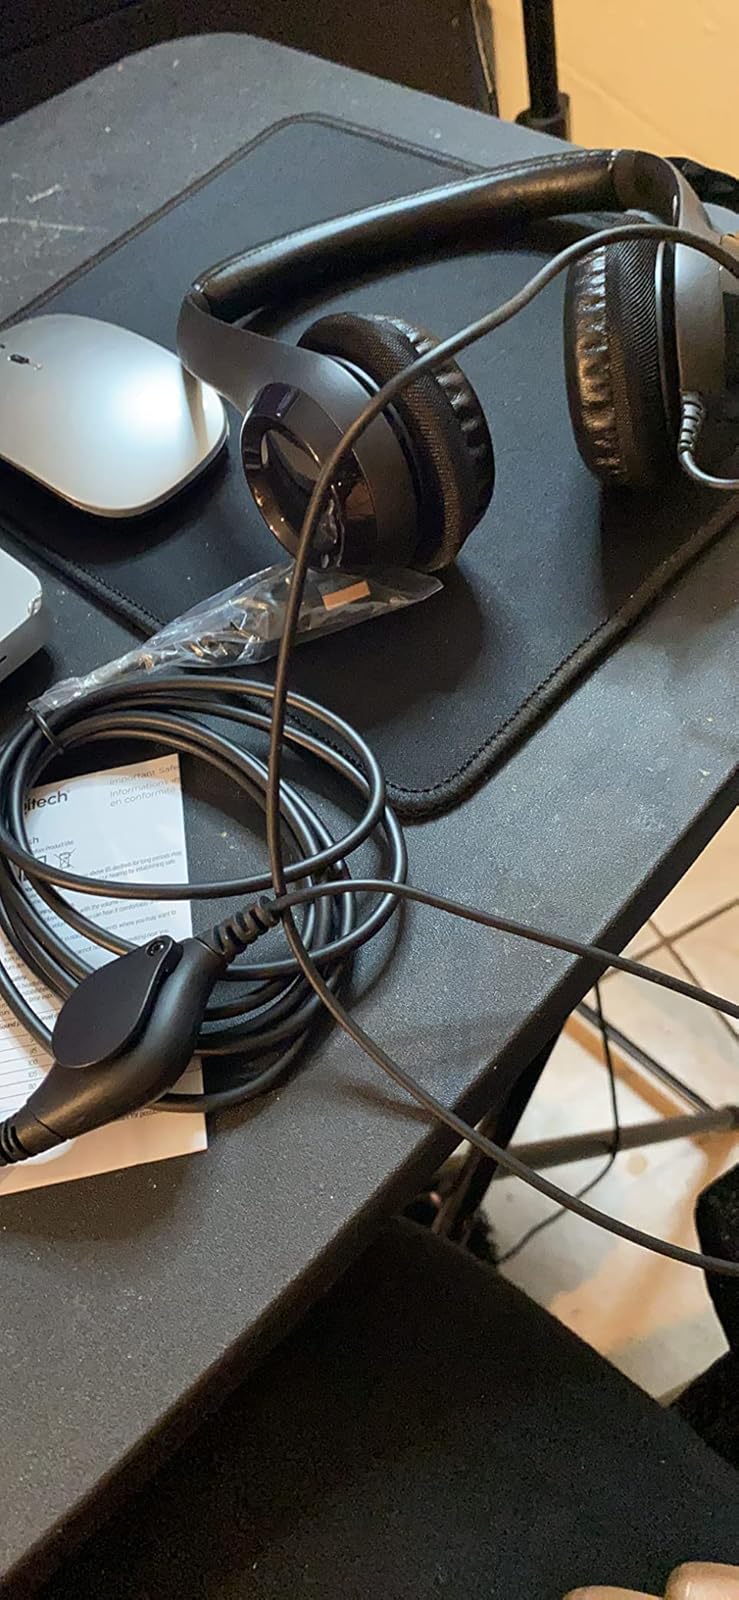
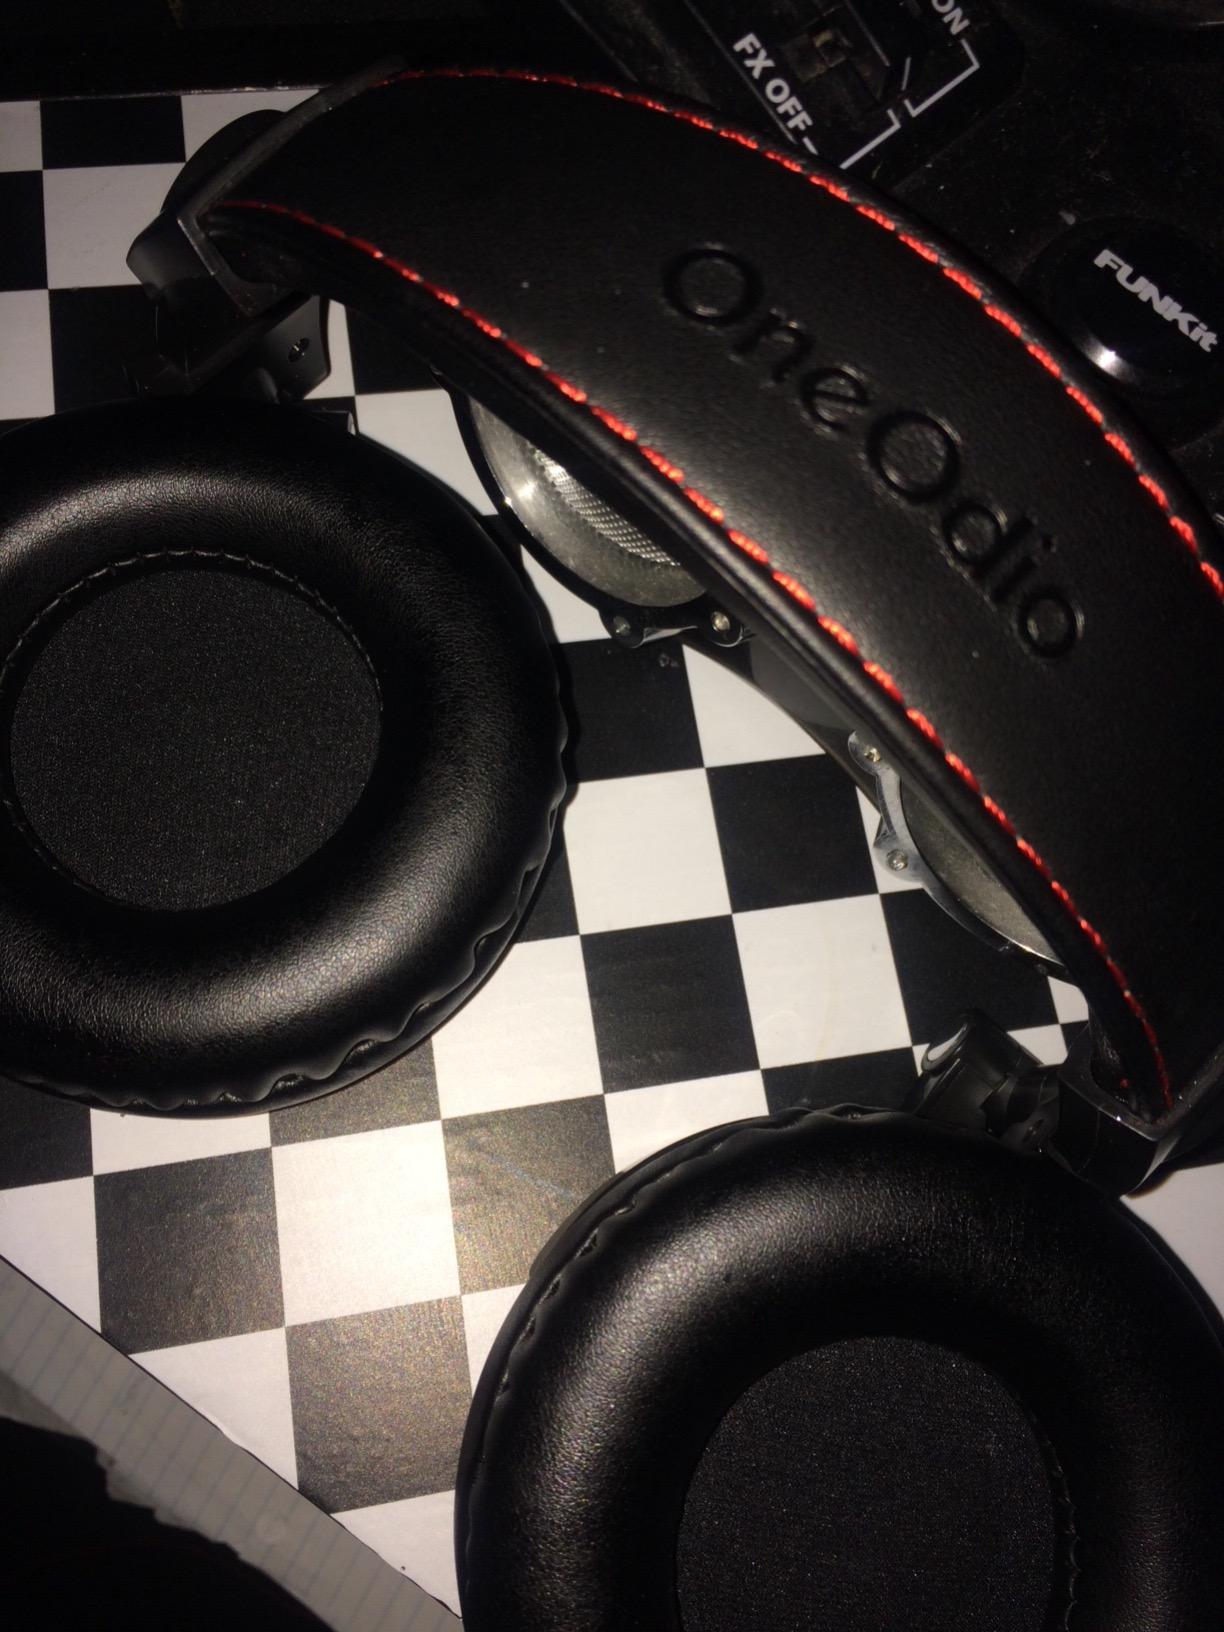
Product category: headphones
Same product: no